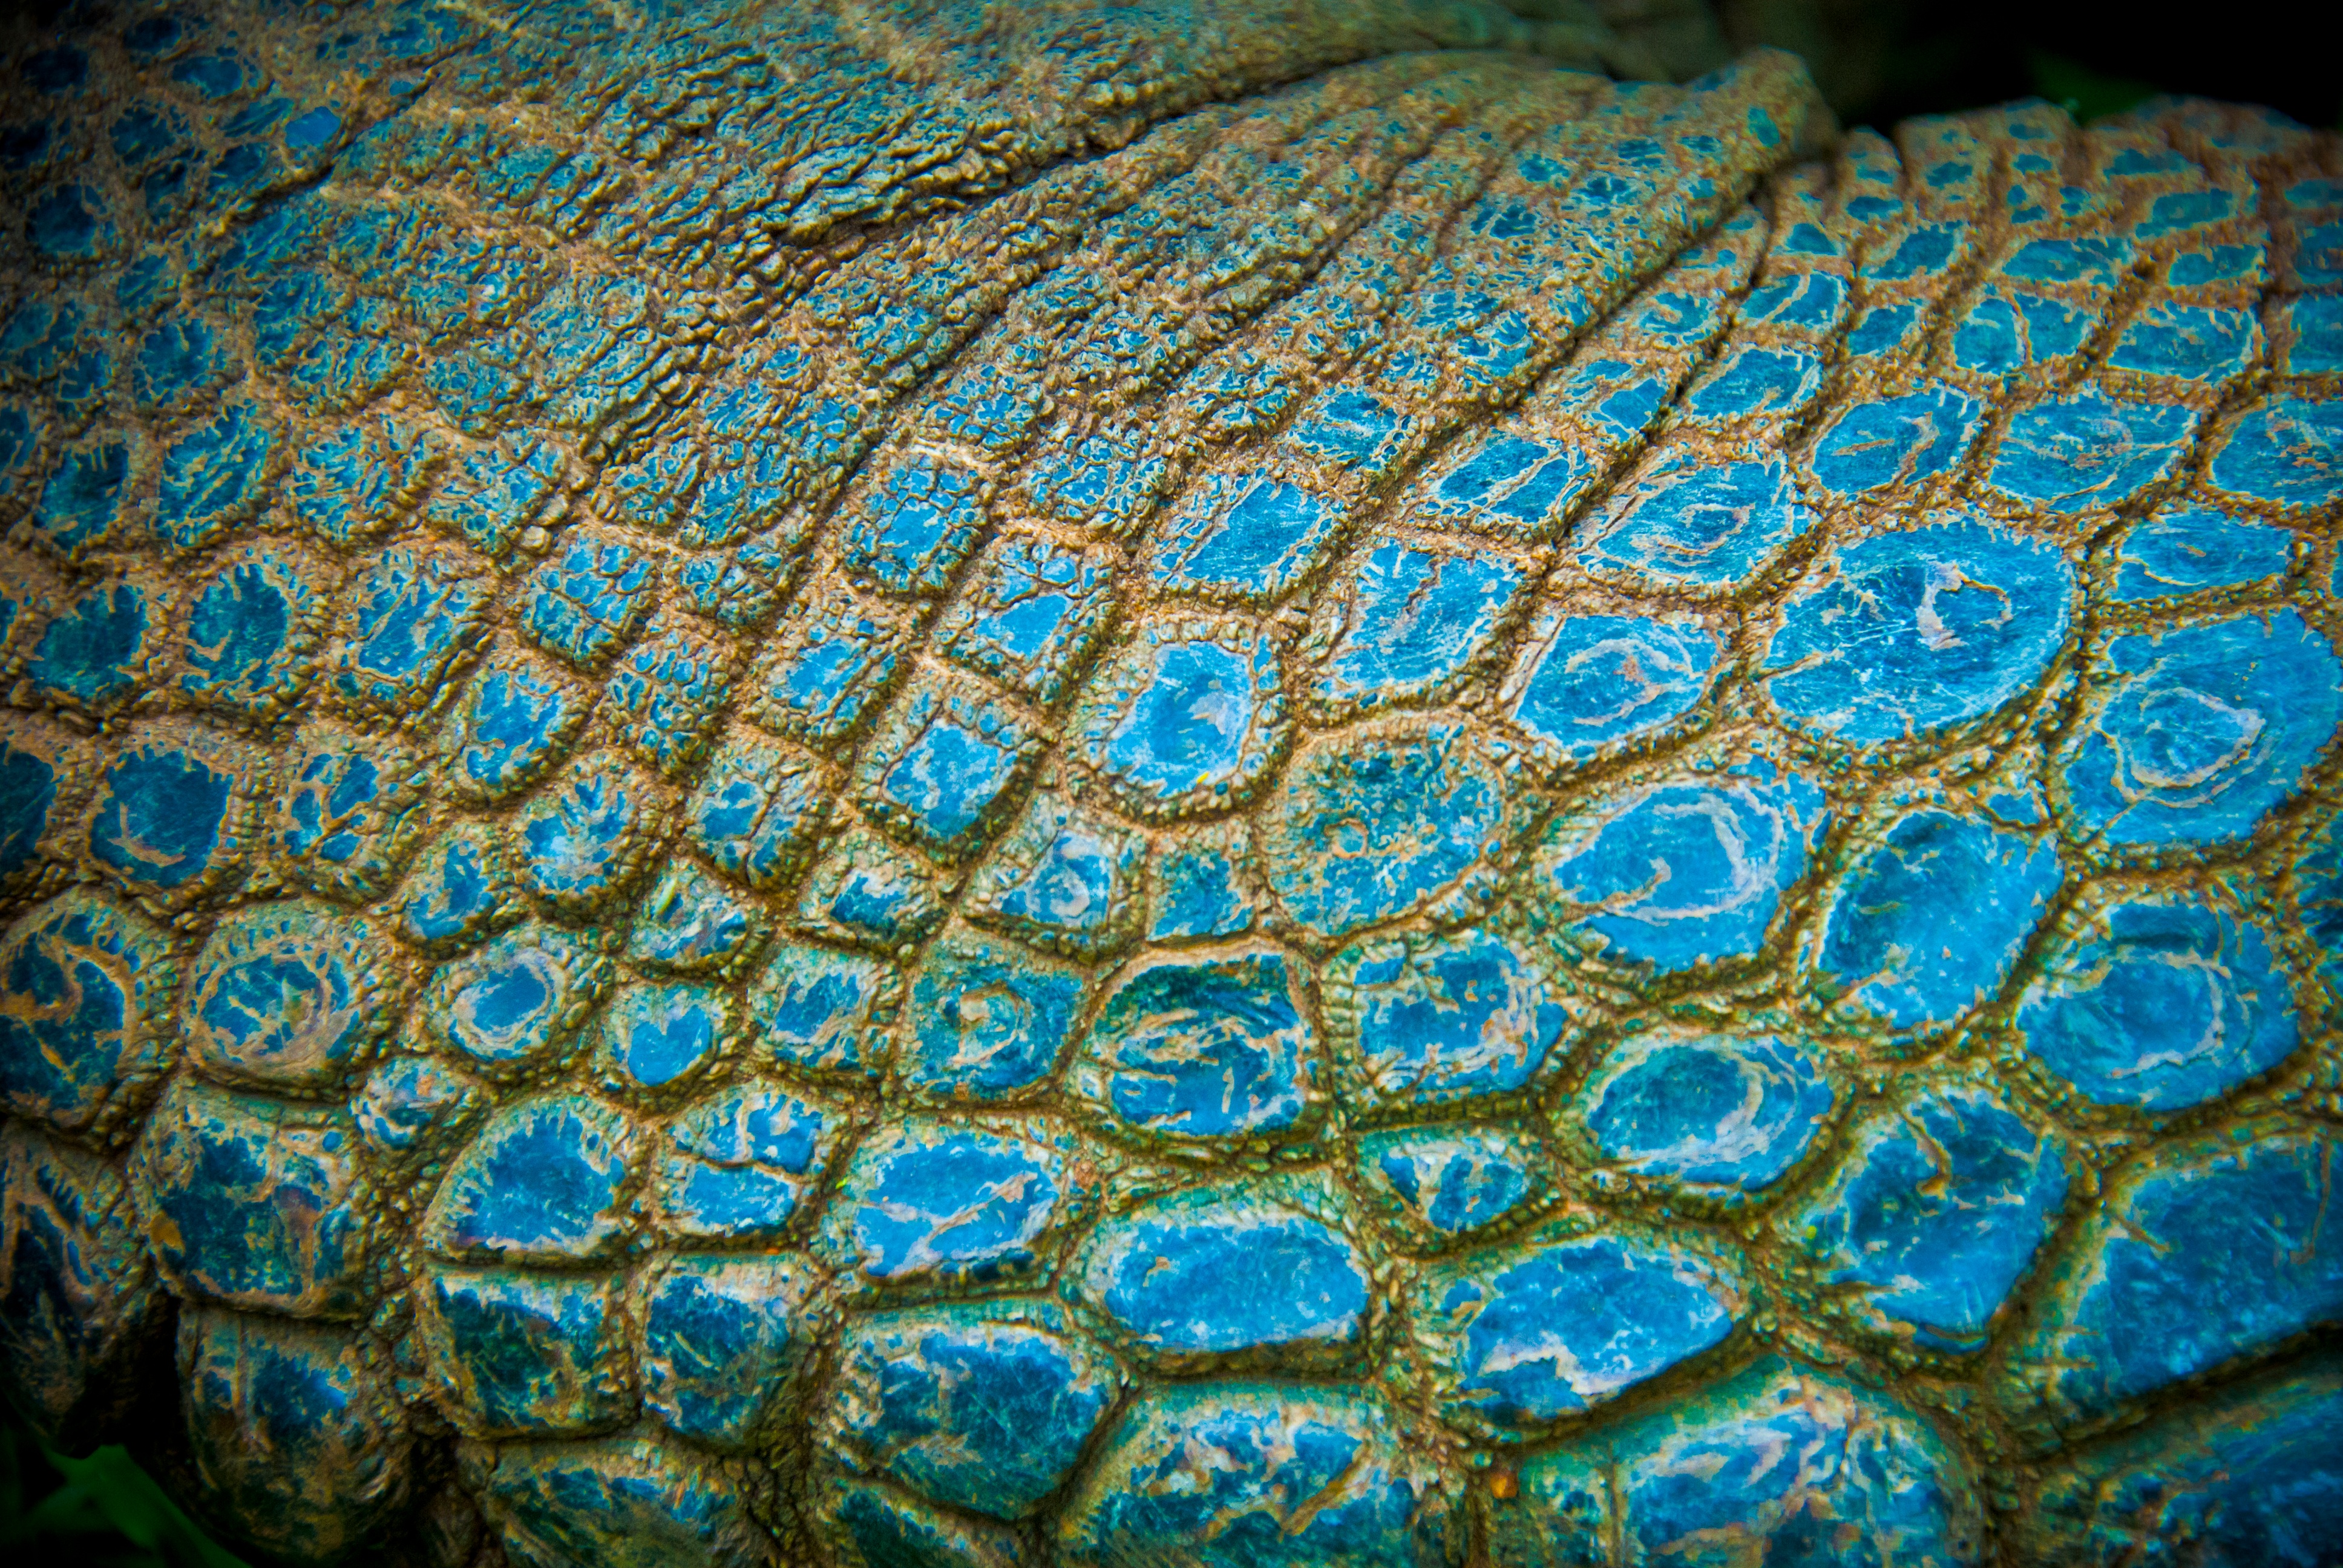
pattern, blue, reptile, art, design, net